38th Division (Imperial Japanese Army)

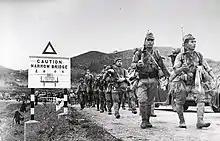
Soldiers of the 228th Regiment of 38th Division entering Hong Kong, December 1941

The was an infantry division of the Imperial Japanese Army, activated 30 June 1939 in Nagoya, simultaneously with the 39th, 40th and 41st Divisions. Its call sign was the .